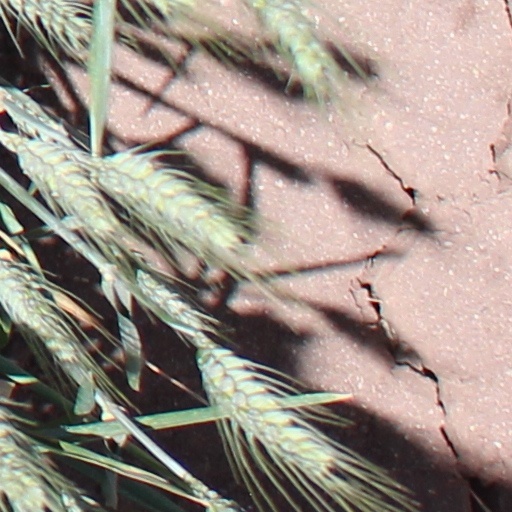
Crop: wheat